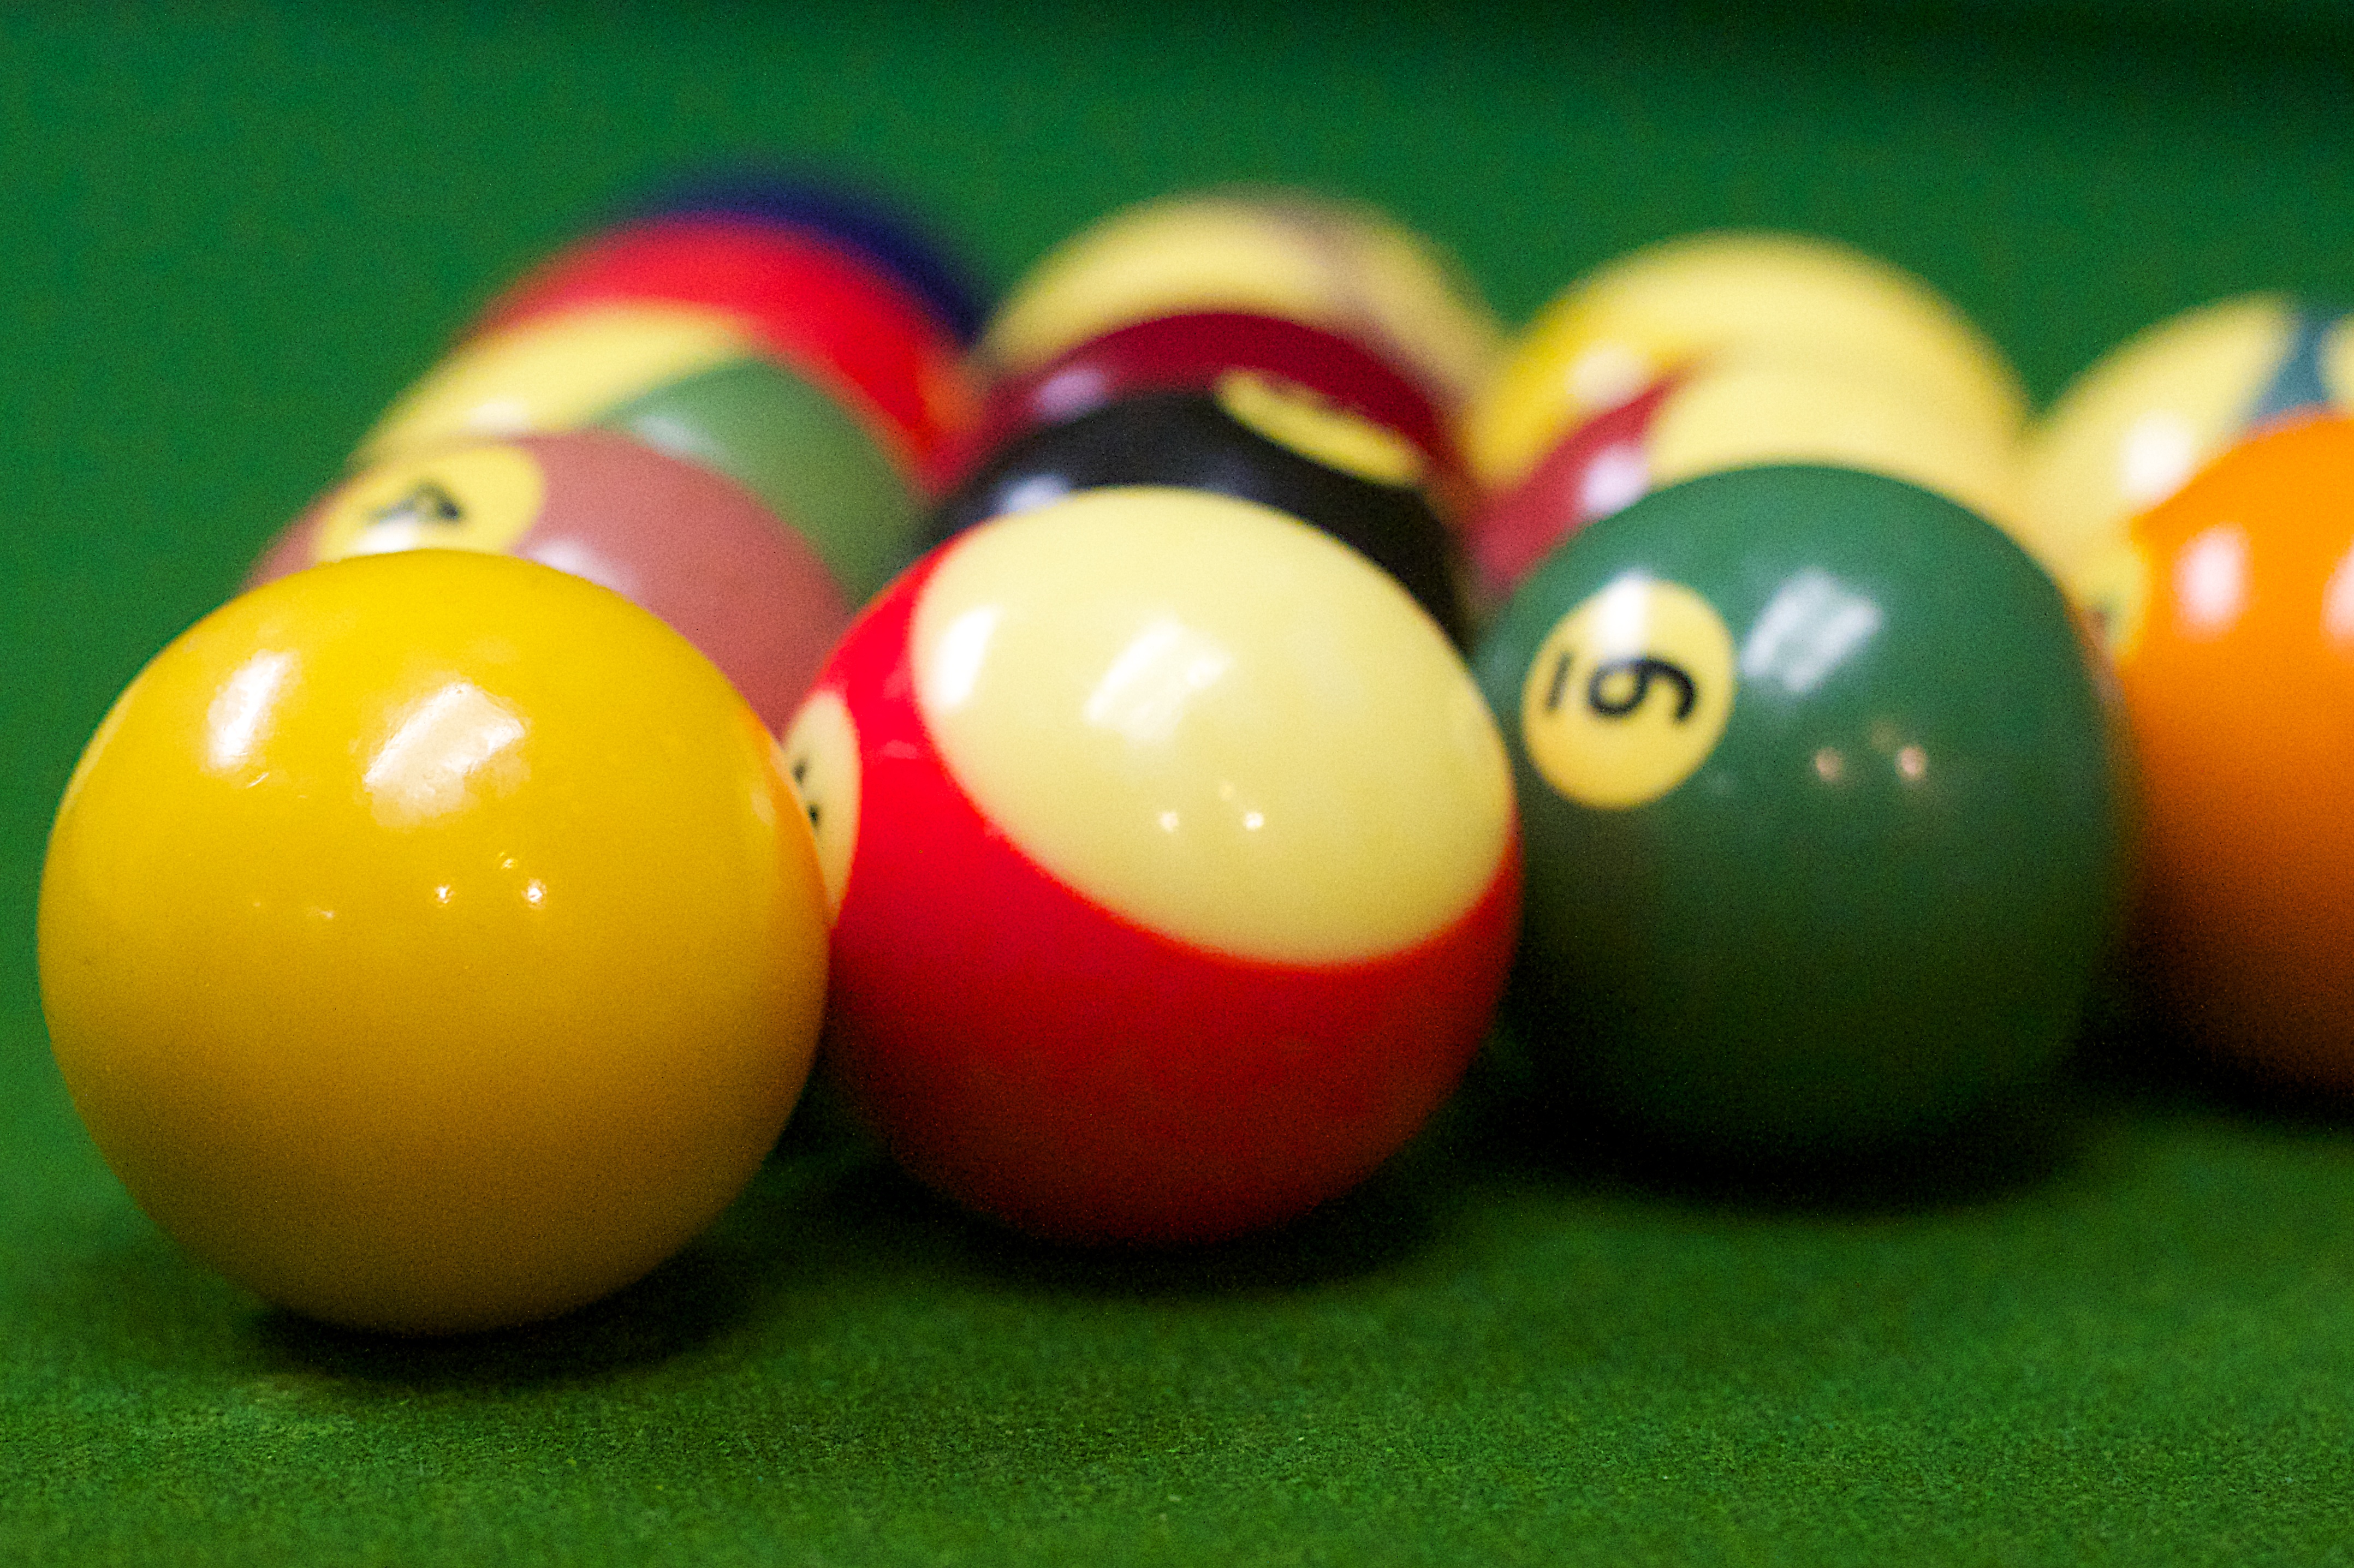
recreation, pool, sports equipment, sports, ball, games, snooker, billiard ball, individual sports, pocket billiards, eight ball, indoor games and sports, cue sports, carom billiards, cue stick, english billiards, nine ball, bowling pin